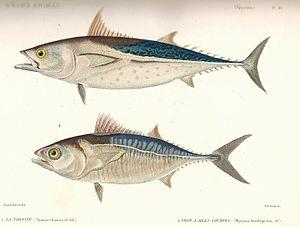
Planche N°46 du livre ""Le règne animal distribué d'après son organisation"" par Georges Cuvier (Tome 8), seconde édition de 1828, représentant